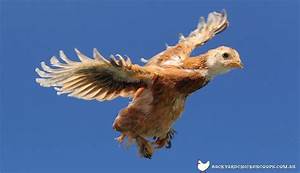
Label: chicken